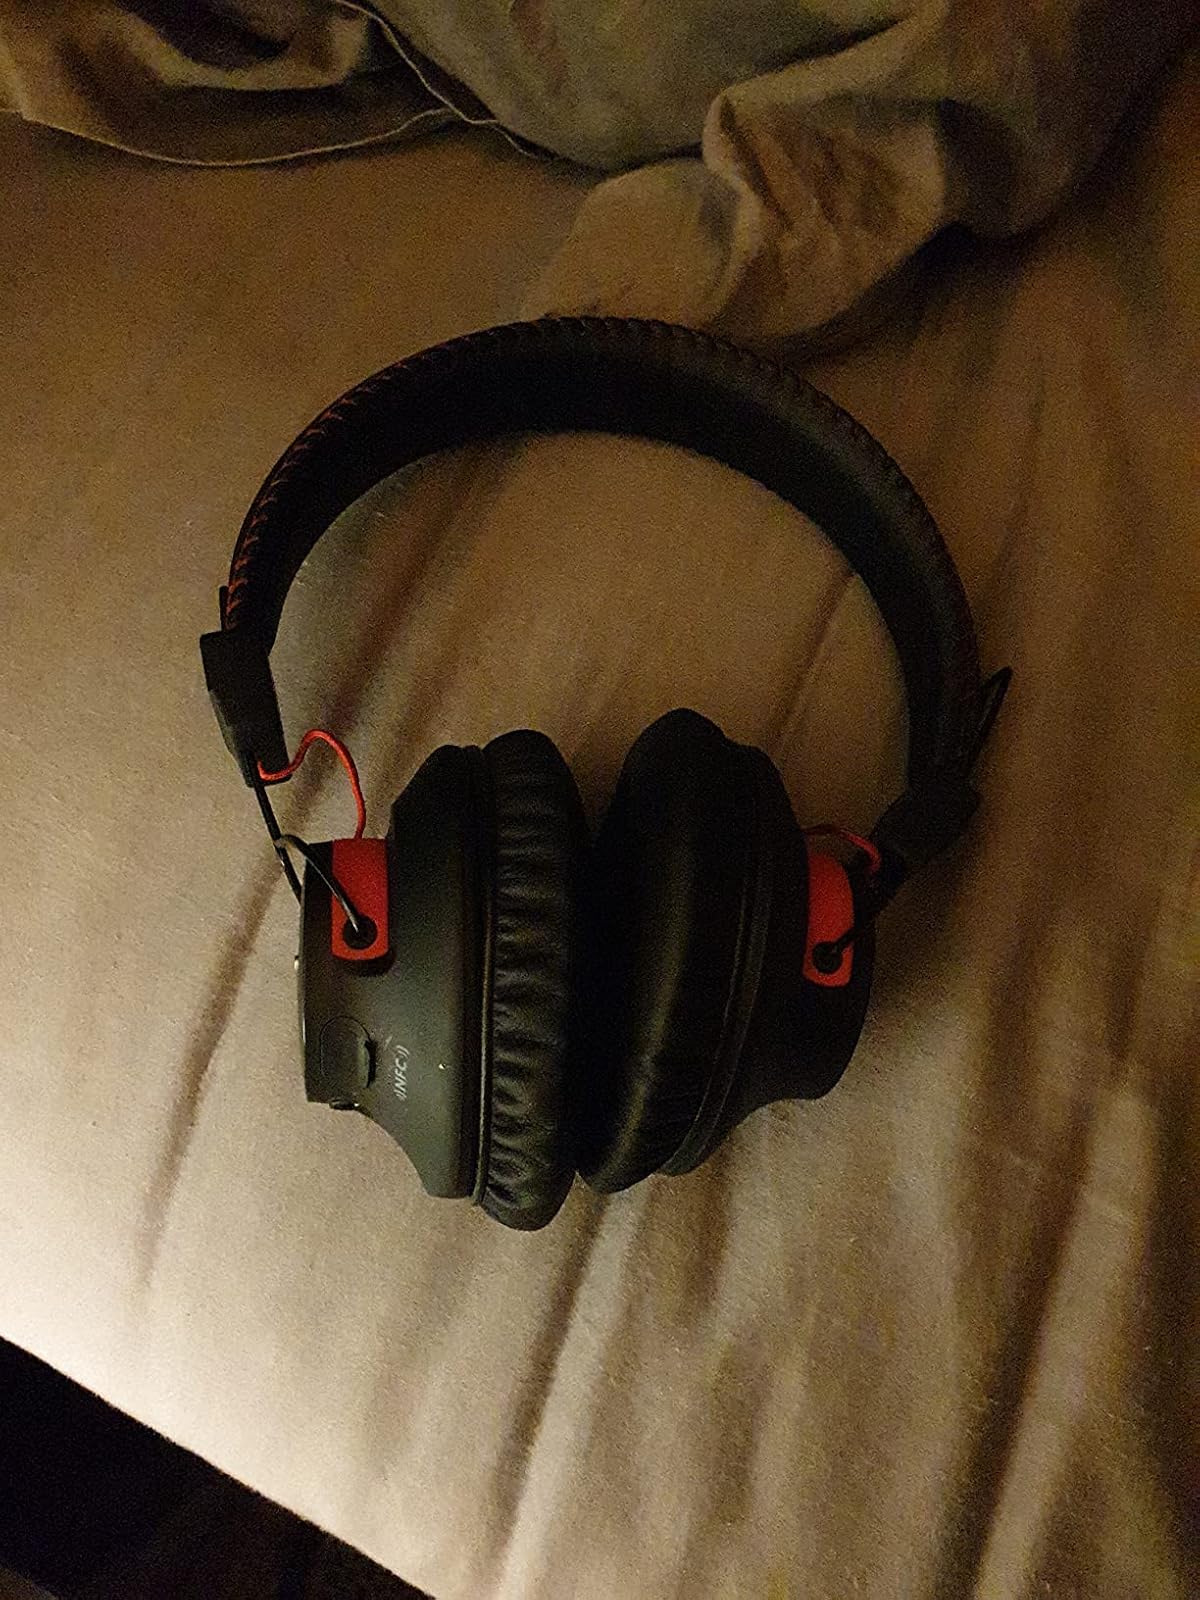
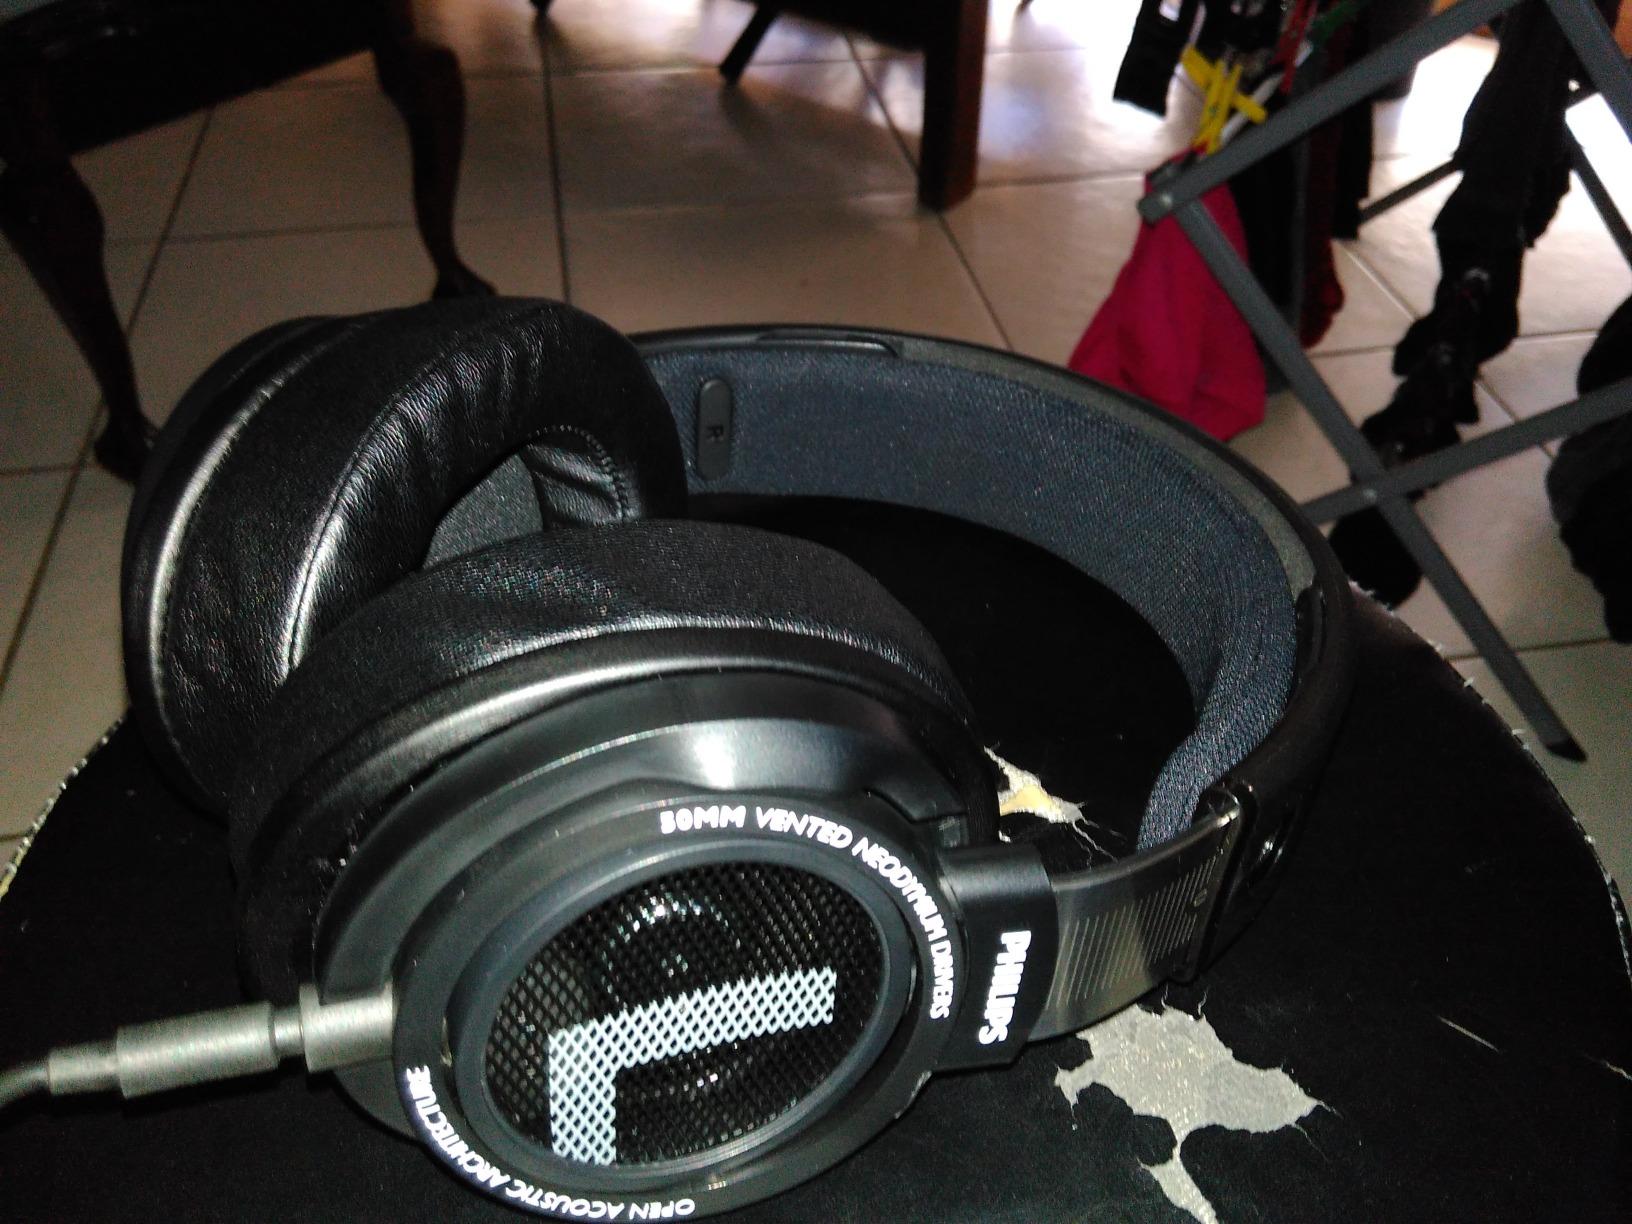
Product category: headphones
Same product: no